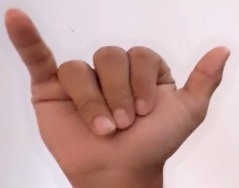
ASL sign: Y